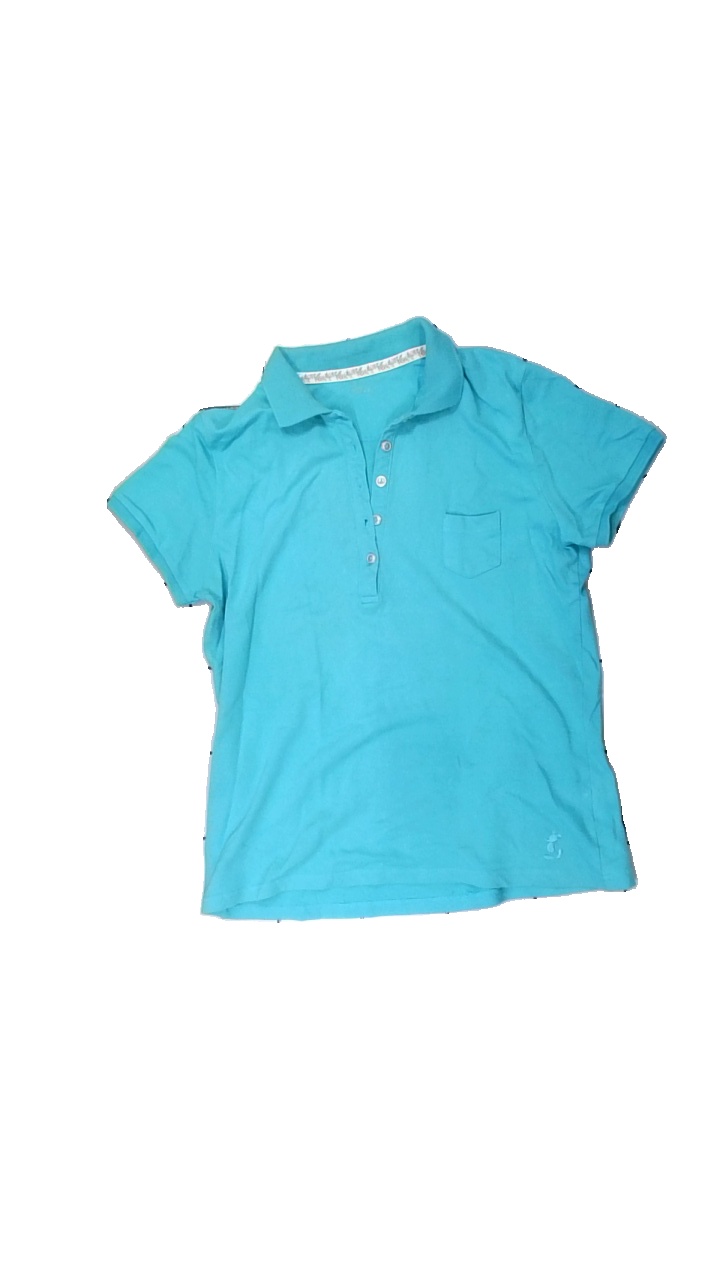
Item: Top (Ladies)
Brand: Disney
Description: blå pike med broderad musse pigg på. svettfläck i nacke
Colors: Blue
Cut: Regular
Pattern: Embroidered
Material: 100% cotton
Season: All
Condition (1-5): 3
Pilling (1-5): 5
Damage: svettfläck i nacke
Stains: Major
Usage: Export
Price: <50